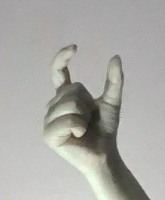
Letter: nun